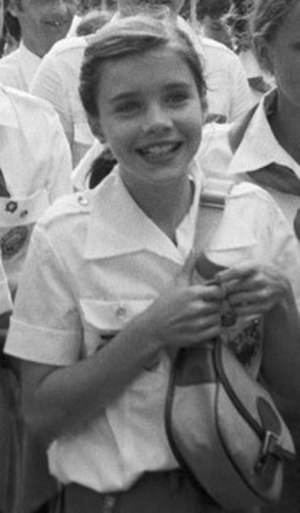
Samantha Smith
Samantha Smith besøger Artek-pionerlejren i juli 1983
Samantha Reed Smith var en amerikansk skolepige, fredsaktivist og børneskuespillerinde fra Manchester i den amerikanske delstat Maine, som blev berømt under den kolde krig mellem USA og Sovjetunionen. I 1982 skrev hun et brev til den nylige udpegede generalsekretær for Sovjetunionens kommunistiske parti, Jurij Andropov, der i 1983 skrev tilbage og inviterede Samantha til at komme og besøge Sovjetunionen, som hun accepterede.